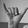
ASL letter: Y